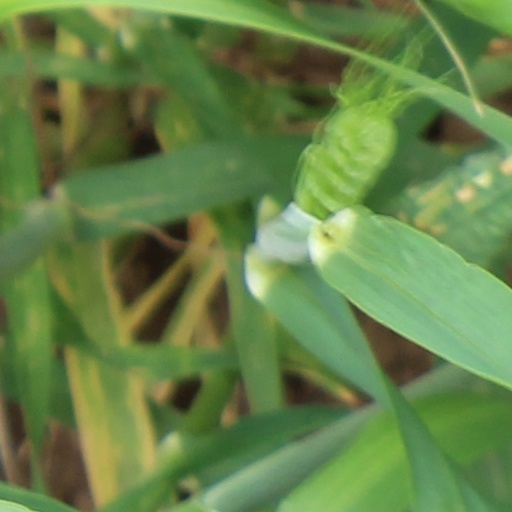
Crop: wheat